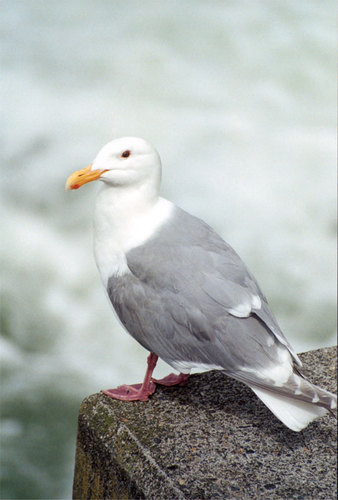
this larger bird has a white head neck his wings are gray with white tips his undertail coverts are white his beak is orange and has a slight hook downbird feathers are gray and white and has a thick yellow curved beak
this is a white bird with grey wings and a large orange beak.
this bird has white all over its head and neck, pink legs, and a sea gull bill with a red spot on the bottom.
this gray bird has a white head and neck, webbed pink feet and a yellow beak
this bird has a white head, face, nape and neck, grey and white secondaries and coverts, and pink feet.
this bird has wings that are gray and has a yellow bill
this bird is grey with white and has a long, pointy beak.
this bird has thick orange bill, with a white head.
a large white bird with gray wings, a wide tail, pink legs and feet, a wide neck, and an orange beak.
Species: Glaucous Winged Gull